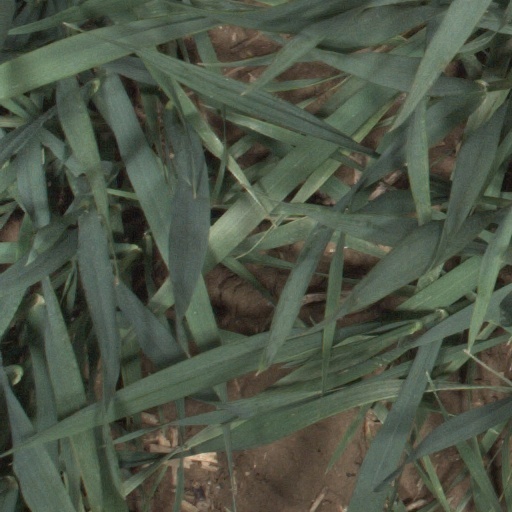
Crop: wheat